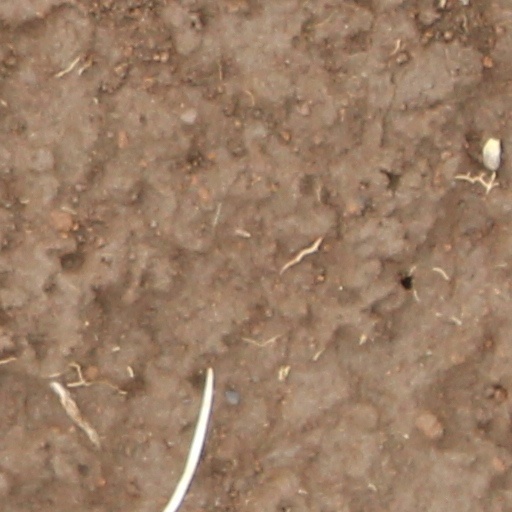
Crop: wheat